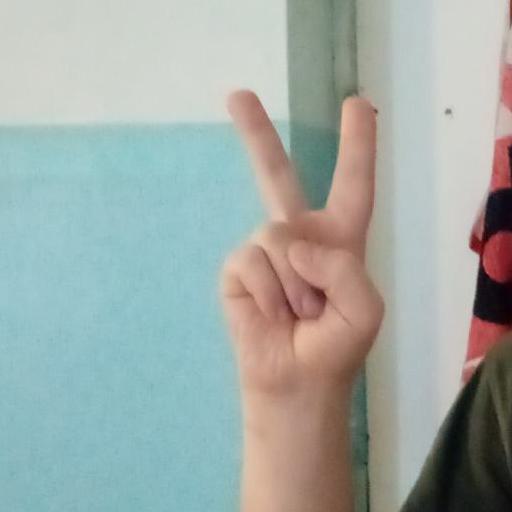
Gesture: peace